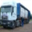
Label: truck